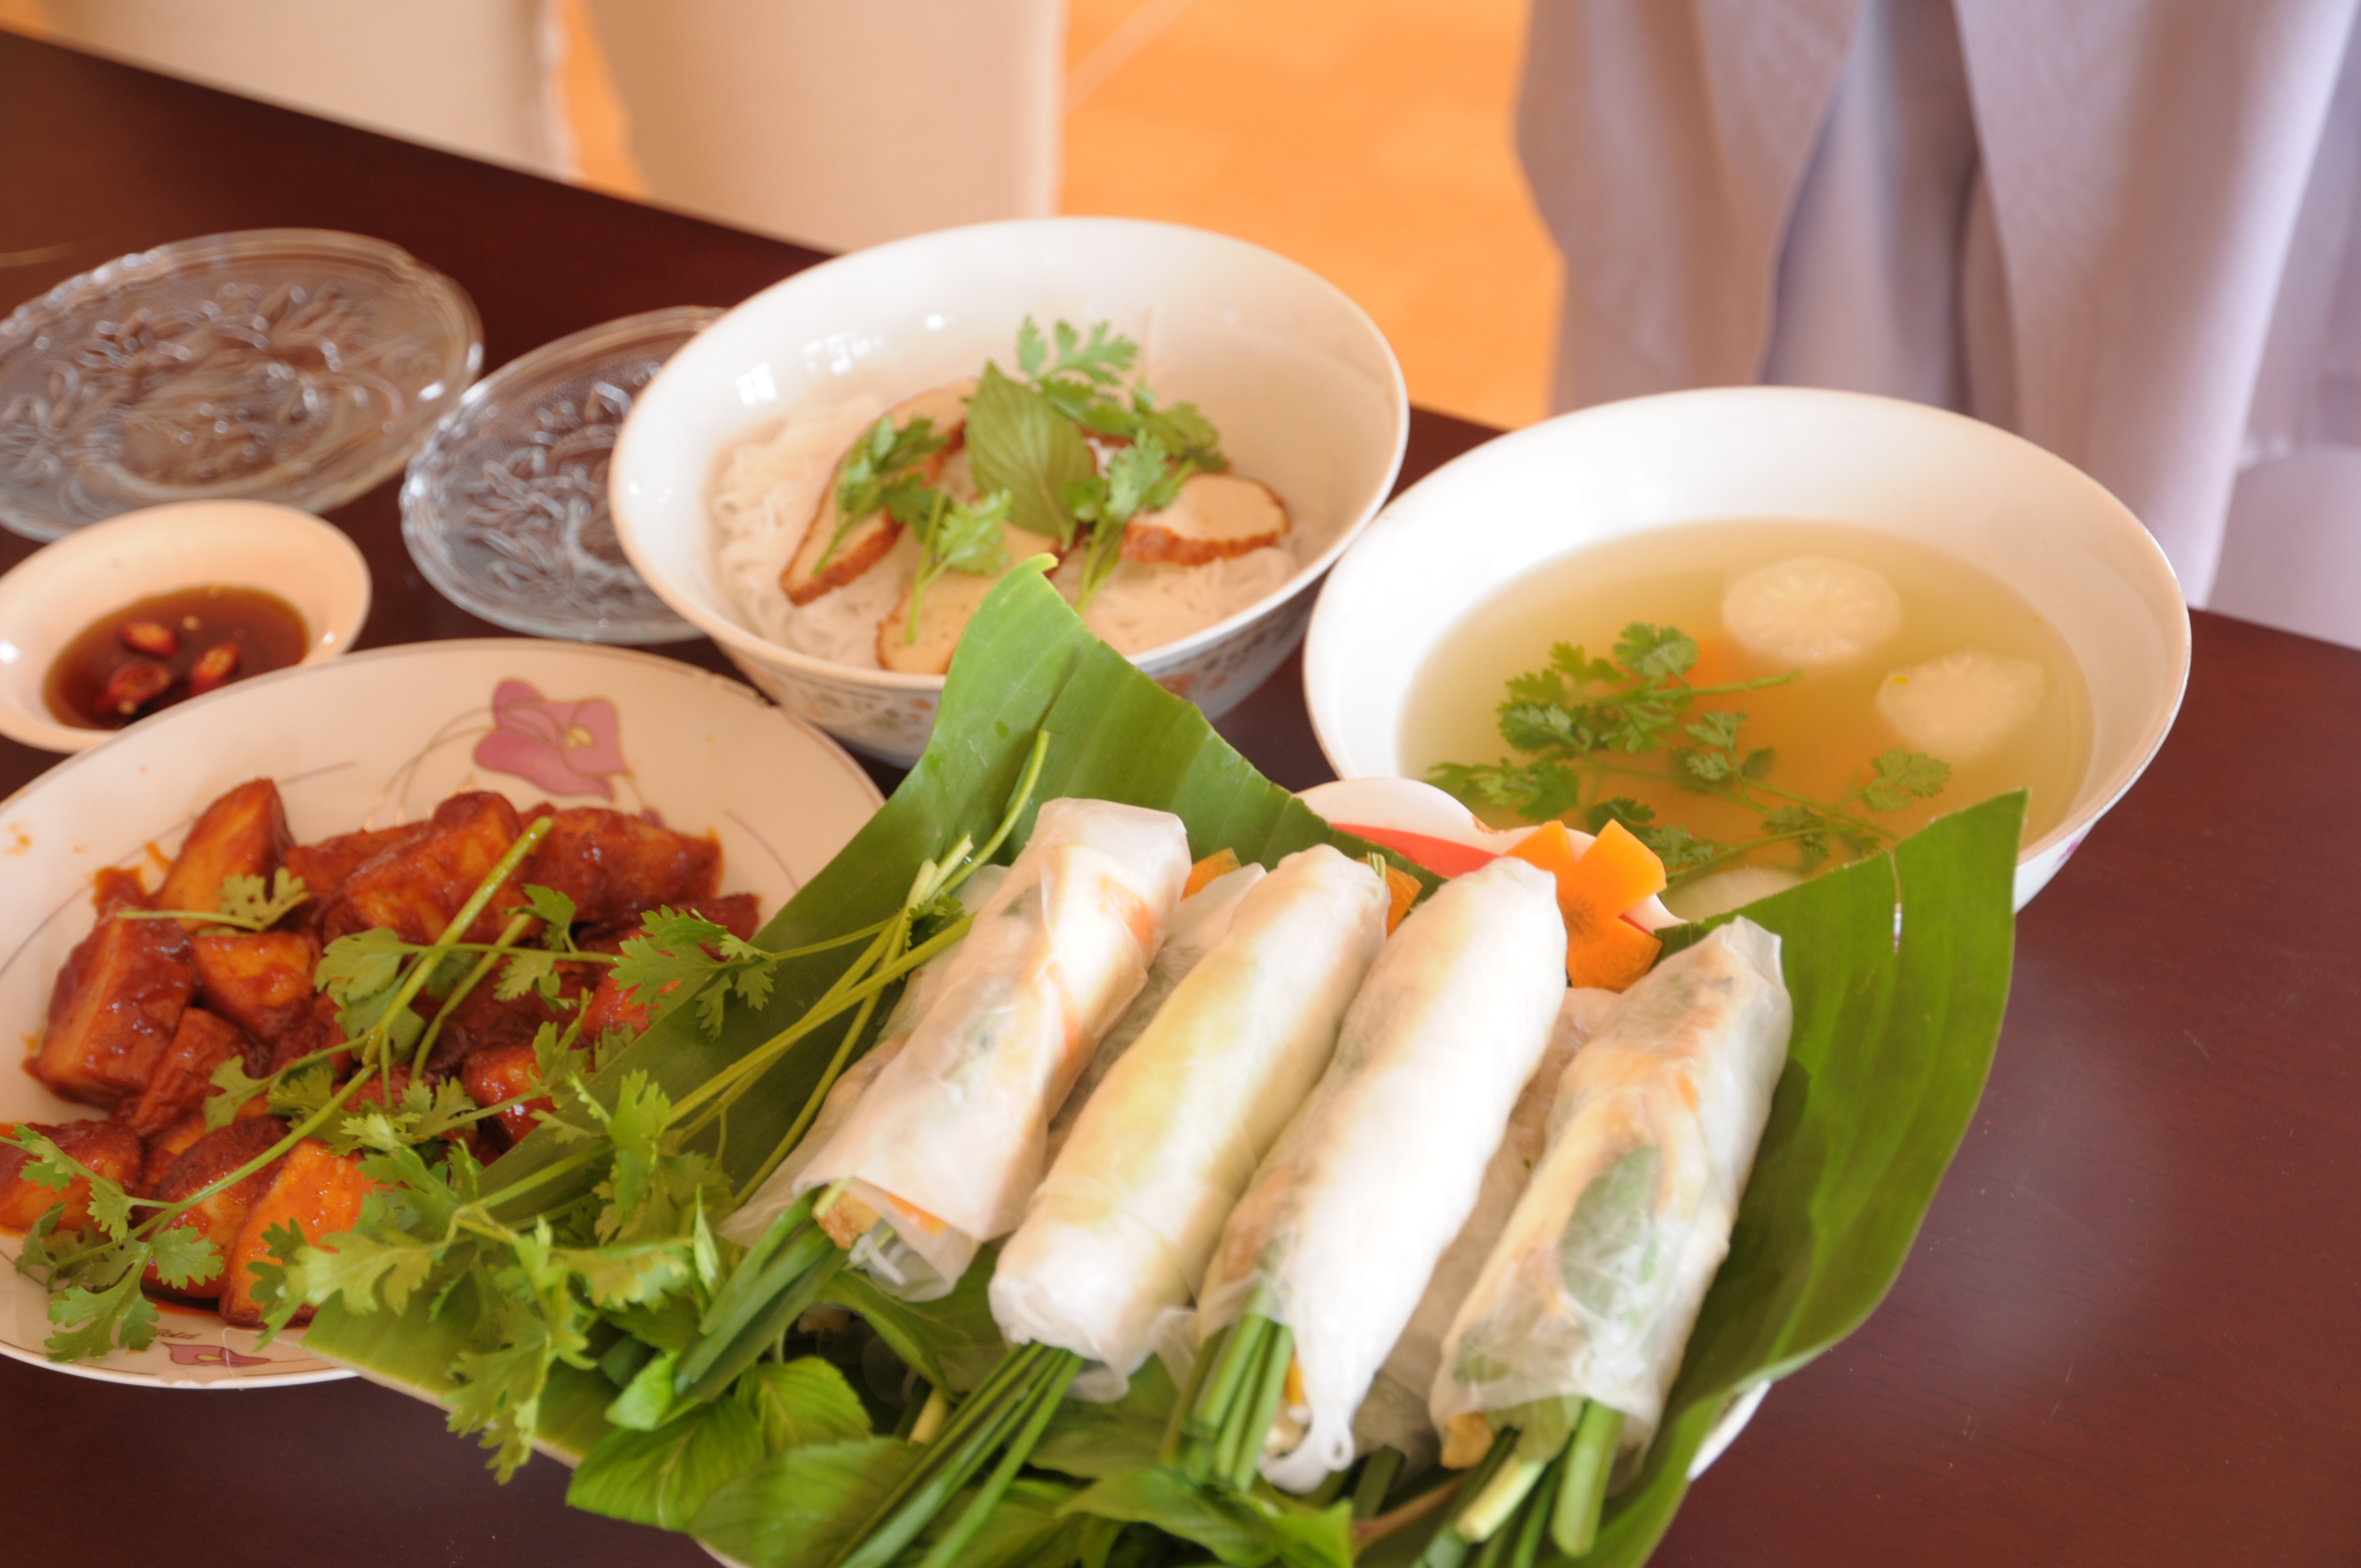
vegetarian, foods, healthy, dish, food, cuisine, G i cu n, ingredient, Nem, rice paper, meal, B nh t, produce, salad, appetizer, b nh cu n, chinese food, spring roll, breakfast, meat, vietnamese food, recipe, lunch, finger food, brunch